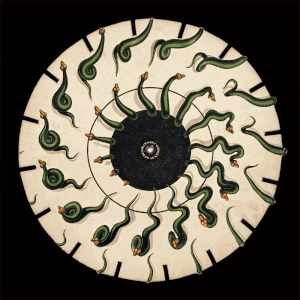
Joseph Antoine Ferdinand Plateau, né le 14 octobre 1801 à Bruxelles et mort le 15 septembre 1883 à Gand, est un physicien et mathématicien belge, à l'origine du phénakistiscope qui permet la synthèse du mouvement.